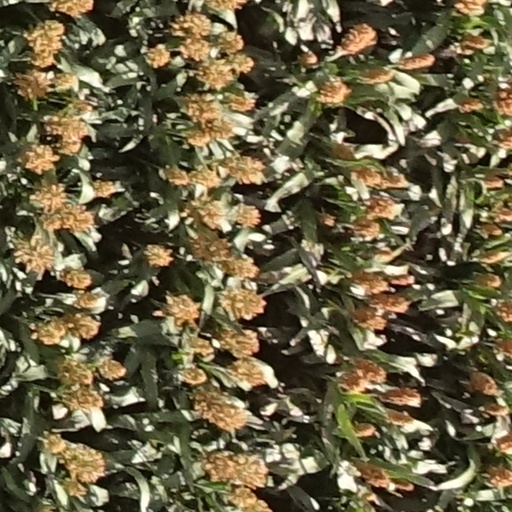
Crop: sorghum